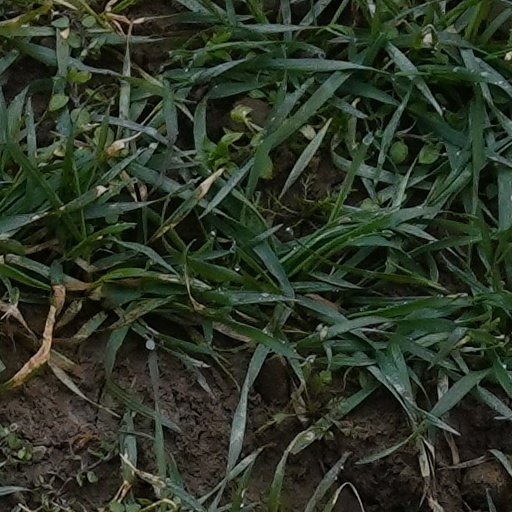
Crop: wheat